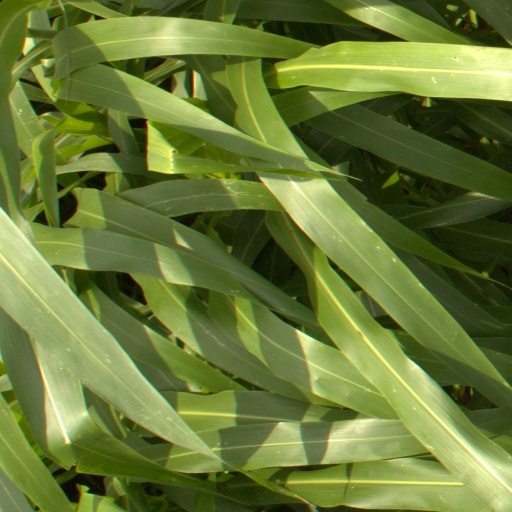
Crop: sorghum